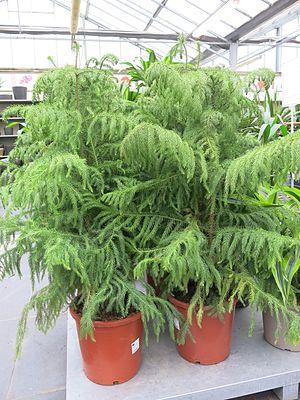
Araucaria heterophylla dans une jardinerie. Identifié par son étiquette botanique commerciale.